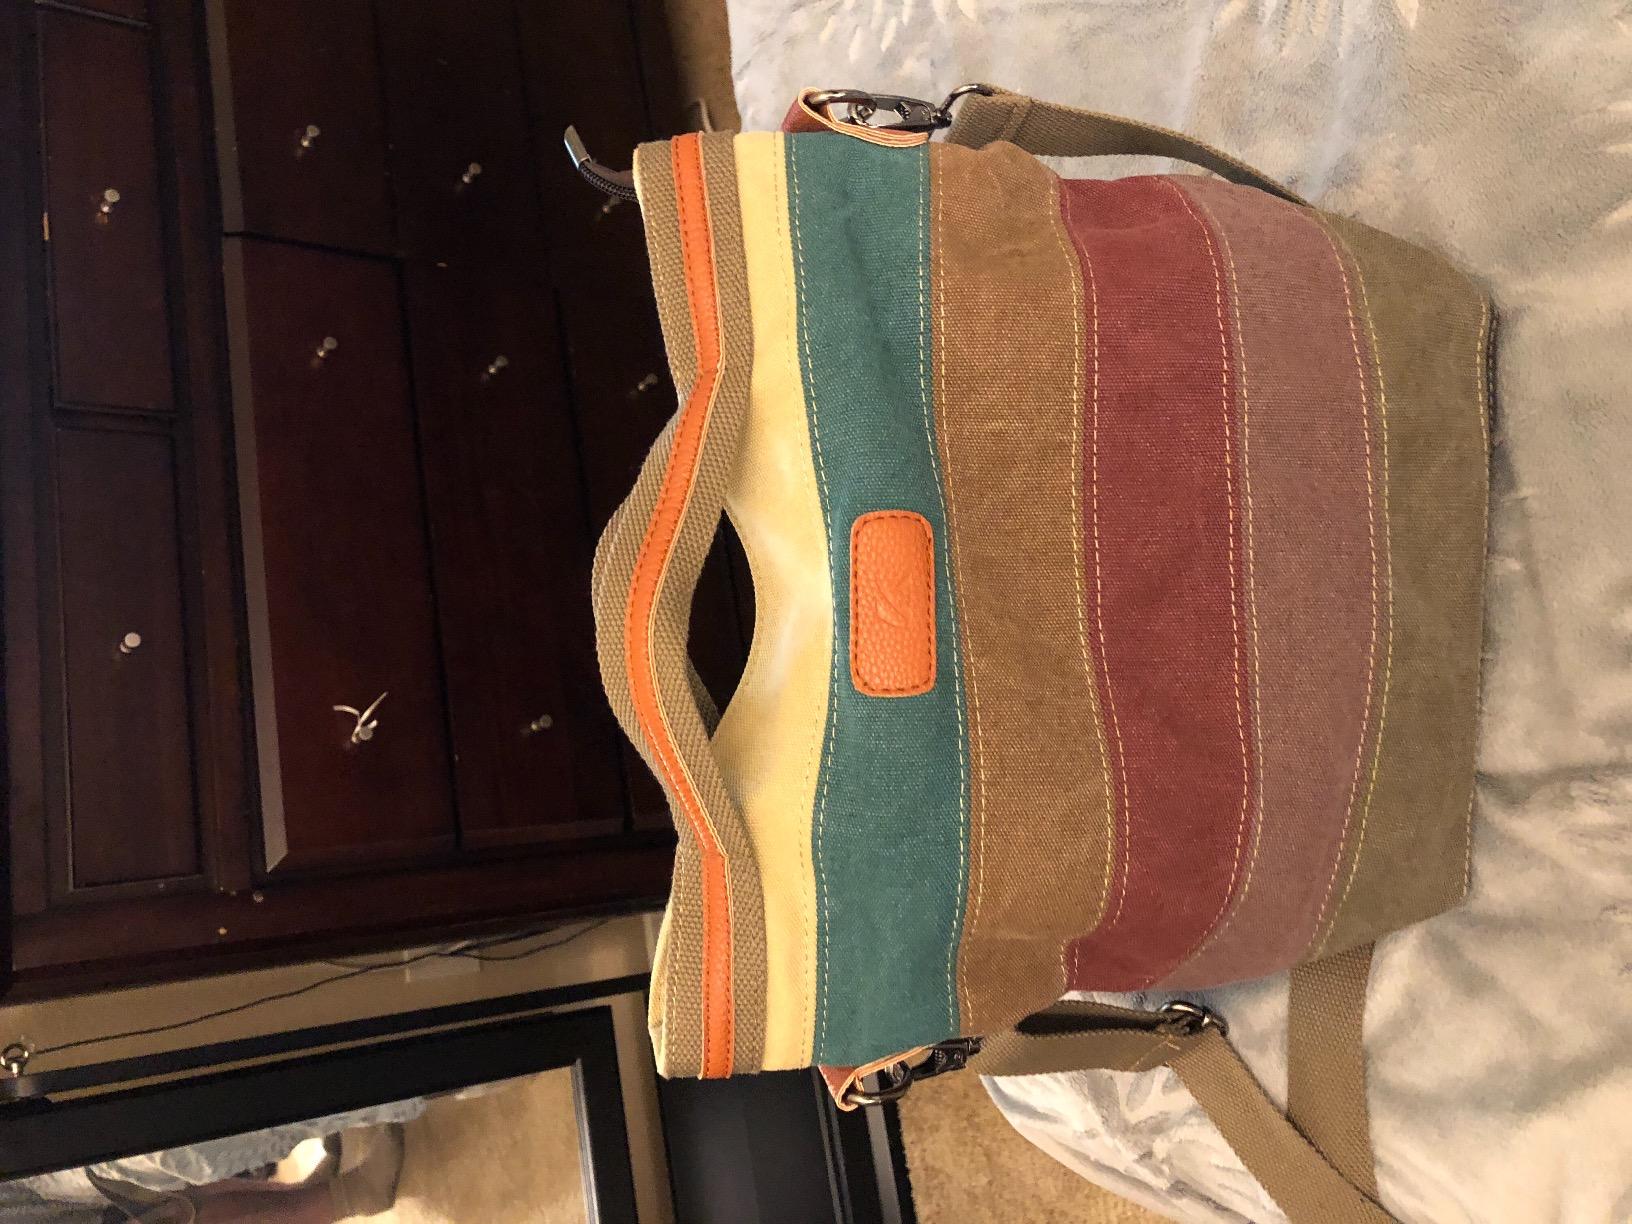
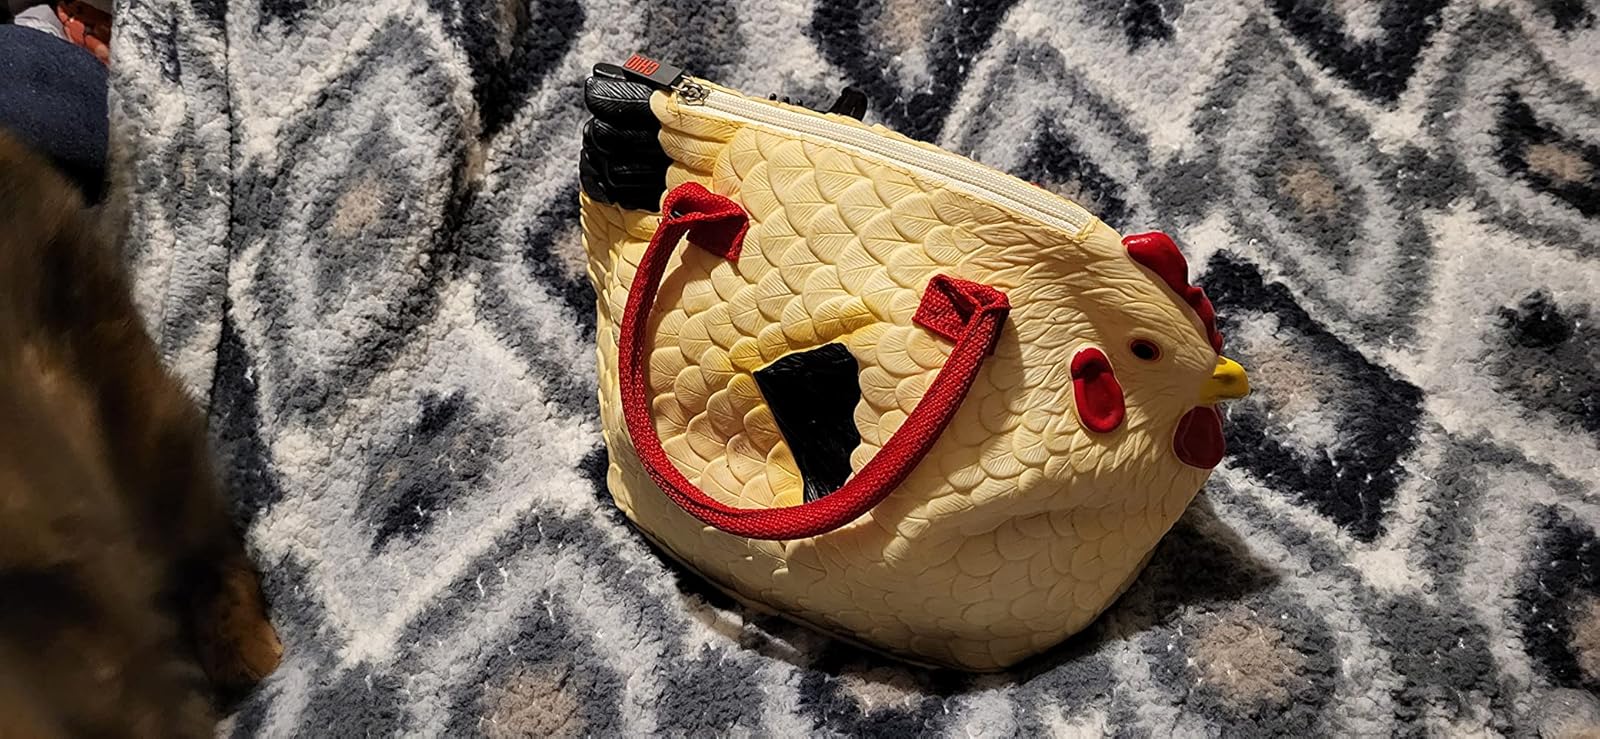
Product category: accessories_handbag
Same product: no